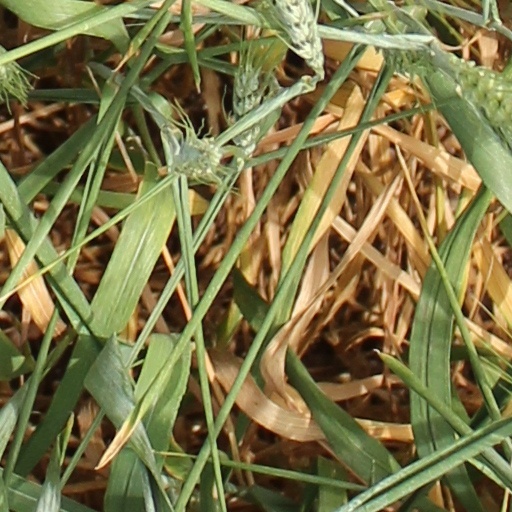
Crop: wheat